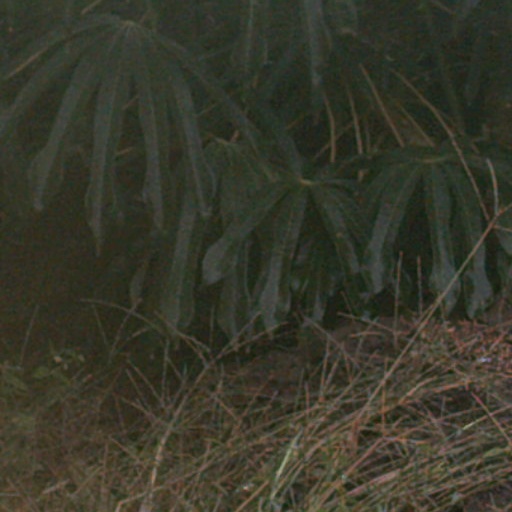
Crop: cassava